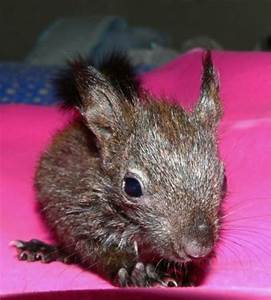
Label: squirrel